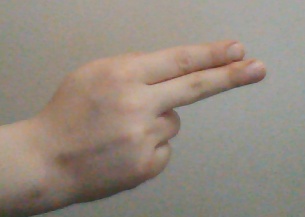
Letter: ain